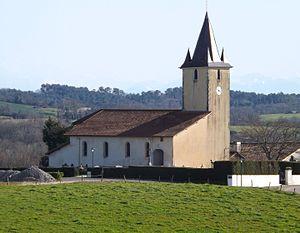
Eglise de Mouscardès, Landes, France
Le département français des Landes compte 438 églises pour un total de 331 communes, soit une moyenne de 1,32 église par commune. La commune de Parleboscq, née de la réunion de sept paroisses, compte à elle seule sept églises.
Mouscardès est une commune française située dans le département des Landes en région Nouvelle-Aquitaine.